Ulrich Tukur

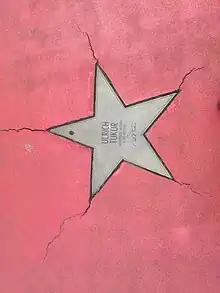
Potsdamer Platz Filmmuseum Boulevard der Stars Ulrich Tukur

Since 1989, Tukur has been recording and touring as a musician. In 1995, he founded the dance band "Ulrich Tukur & the Rhythmus Boys" together with Kalle Mews (drums), Ulrich Mayer (guitar, vocals), and Günther Märtens (contrabass, guitar, vocals).